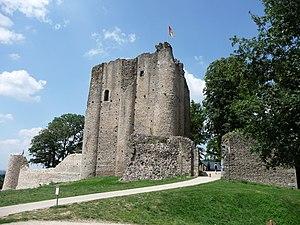
Pouzauges est une commune française située dans le département de la Vendée en région Pays de la Loire.
Cette liste présente des châteaux ou logis situés dans le département de la Vendée, qu'ils présentent un intérêt historique ou non, avec la commune actuelle où ils se trouvent.